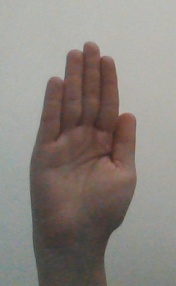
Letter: seen